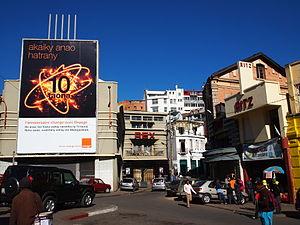
Le cinéma de Madagascar fait référence à l'industrie cinématographique à Madagascar.